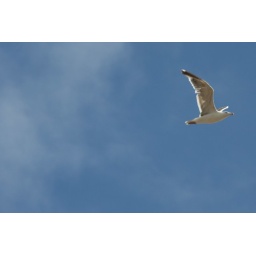
Seagull seen against a lovely blue sky